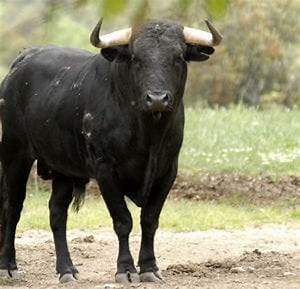
Label: mucca